Harley-Davidson Motorcycle Factory Building

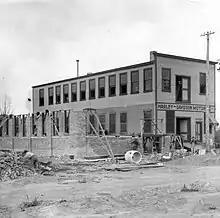
Harley-Davidson Motorcycle Factory Building expansion 1906

Harley-Davidson's first location was a backyard shed where William S. Harley and Arthur Davidson built three motorcycles in 1903. Arthur Davidson's father was a cabinet maker and he constructed the shed in the Davidson backyard: it was . In 1904 the shed size was doubled with an addition and the fledgling company produced 8 motorcycles. In 1905 the shed size was doubled again with another addition. By the end of 1905 Harley and Davidson applied for and received a loan to build a factory. They purchased land at what is now Juneau Avenue in Milwaukee, Wisconsin, and began constructing the 1906 Harley-Davidson Motorcycle Factory Building. In 1906, Harley and the Davidson brothers built their first factory on Chestnut Street (later Juneau Avenue). The first Juneau Avenue plant was .